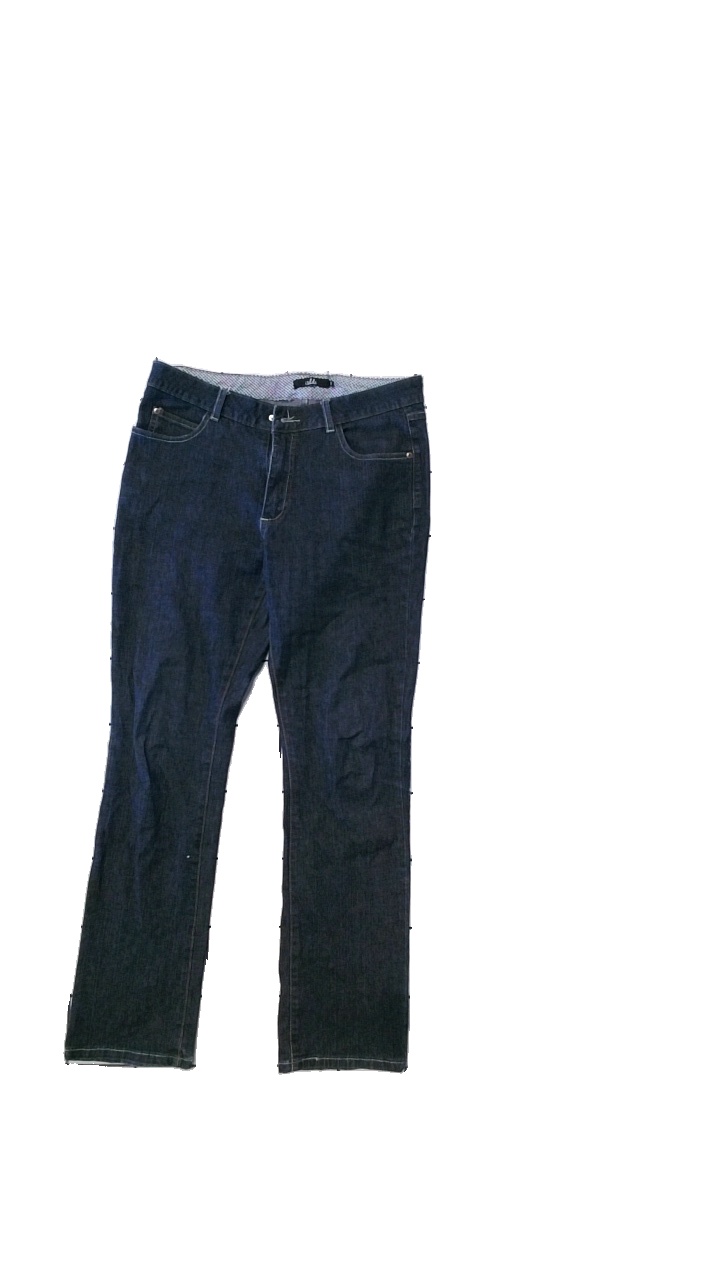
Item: Jeans (Ladies)
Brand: Isolde
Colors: Blue
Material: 98% cotton, 2% elastane
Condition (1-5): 4
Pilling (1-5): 5
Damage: Missing botton
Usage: Export
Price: <50